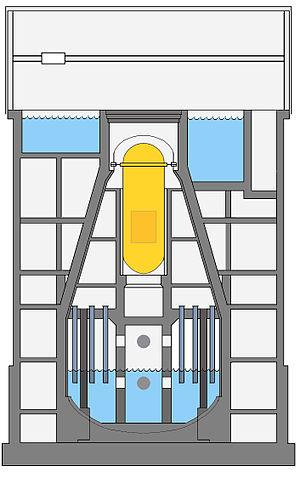
Représentation schématique d'un réacteur nucléaire à eau bouillante de type Mark II (tel que le réacteur n°6 de la centrale nucléaire de Fukushima Daiichi)
La centrale nucléaire de Fukushima-Daiichi, aussi dénommée centrale nucléaire de Fukushima I était, avant sa mise à l’arrêt et avec une puissance de plus de 4 500 MWe, l'une des plus grandes centrales nucléaires au monde.